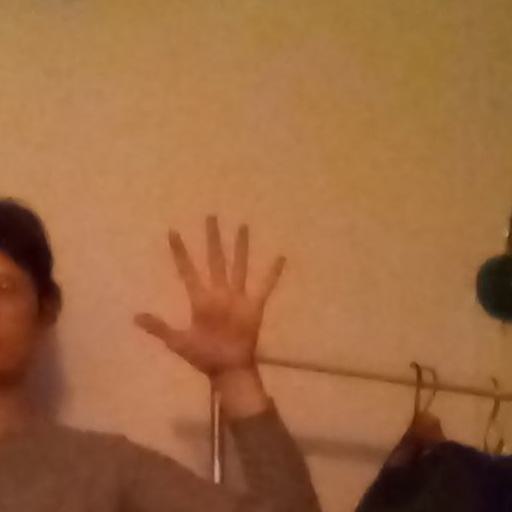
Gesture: palm